Richard Diebenkorn

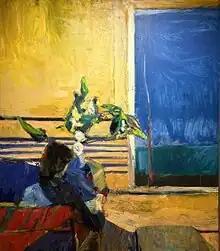
"Girl with Plant" (1960), The Phillips Collection

Diebenkorn began to have a measure of success with his artwork during this period. He was included in several group shows and had several solo exhibits. In 1960, a mid-career retrospective was presented by the Pasadena Art Museum (now the Norton Simon Museum). That autumn, a variation of the show moved to the California Palace of the Legion of Honor in San Francisco.